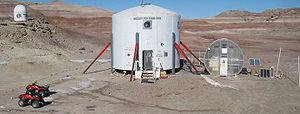
Mars Desert Research Station est un laboratoire de recherche simulant ce qui pourrait être une base habitée sur la planète Mars. Elle est située en Utah, à proximité du village de Hanksville.